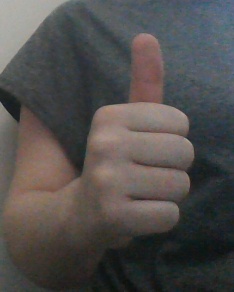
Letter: aleff